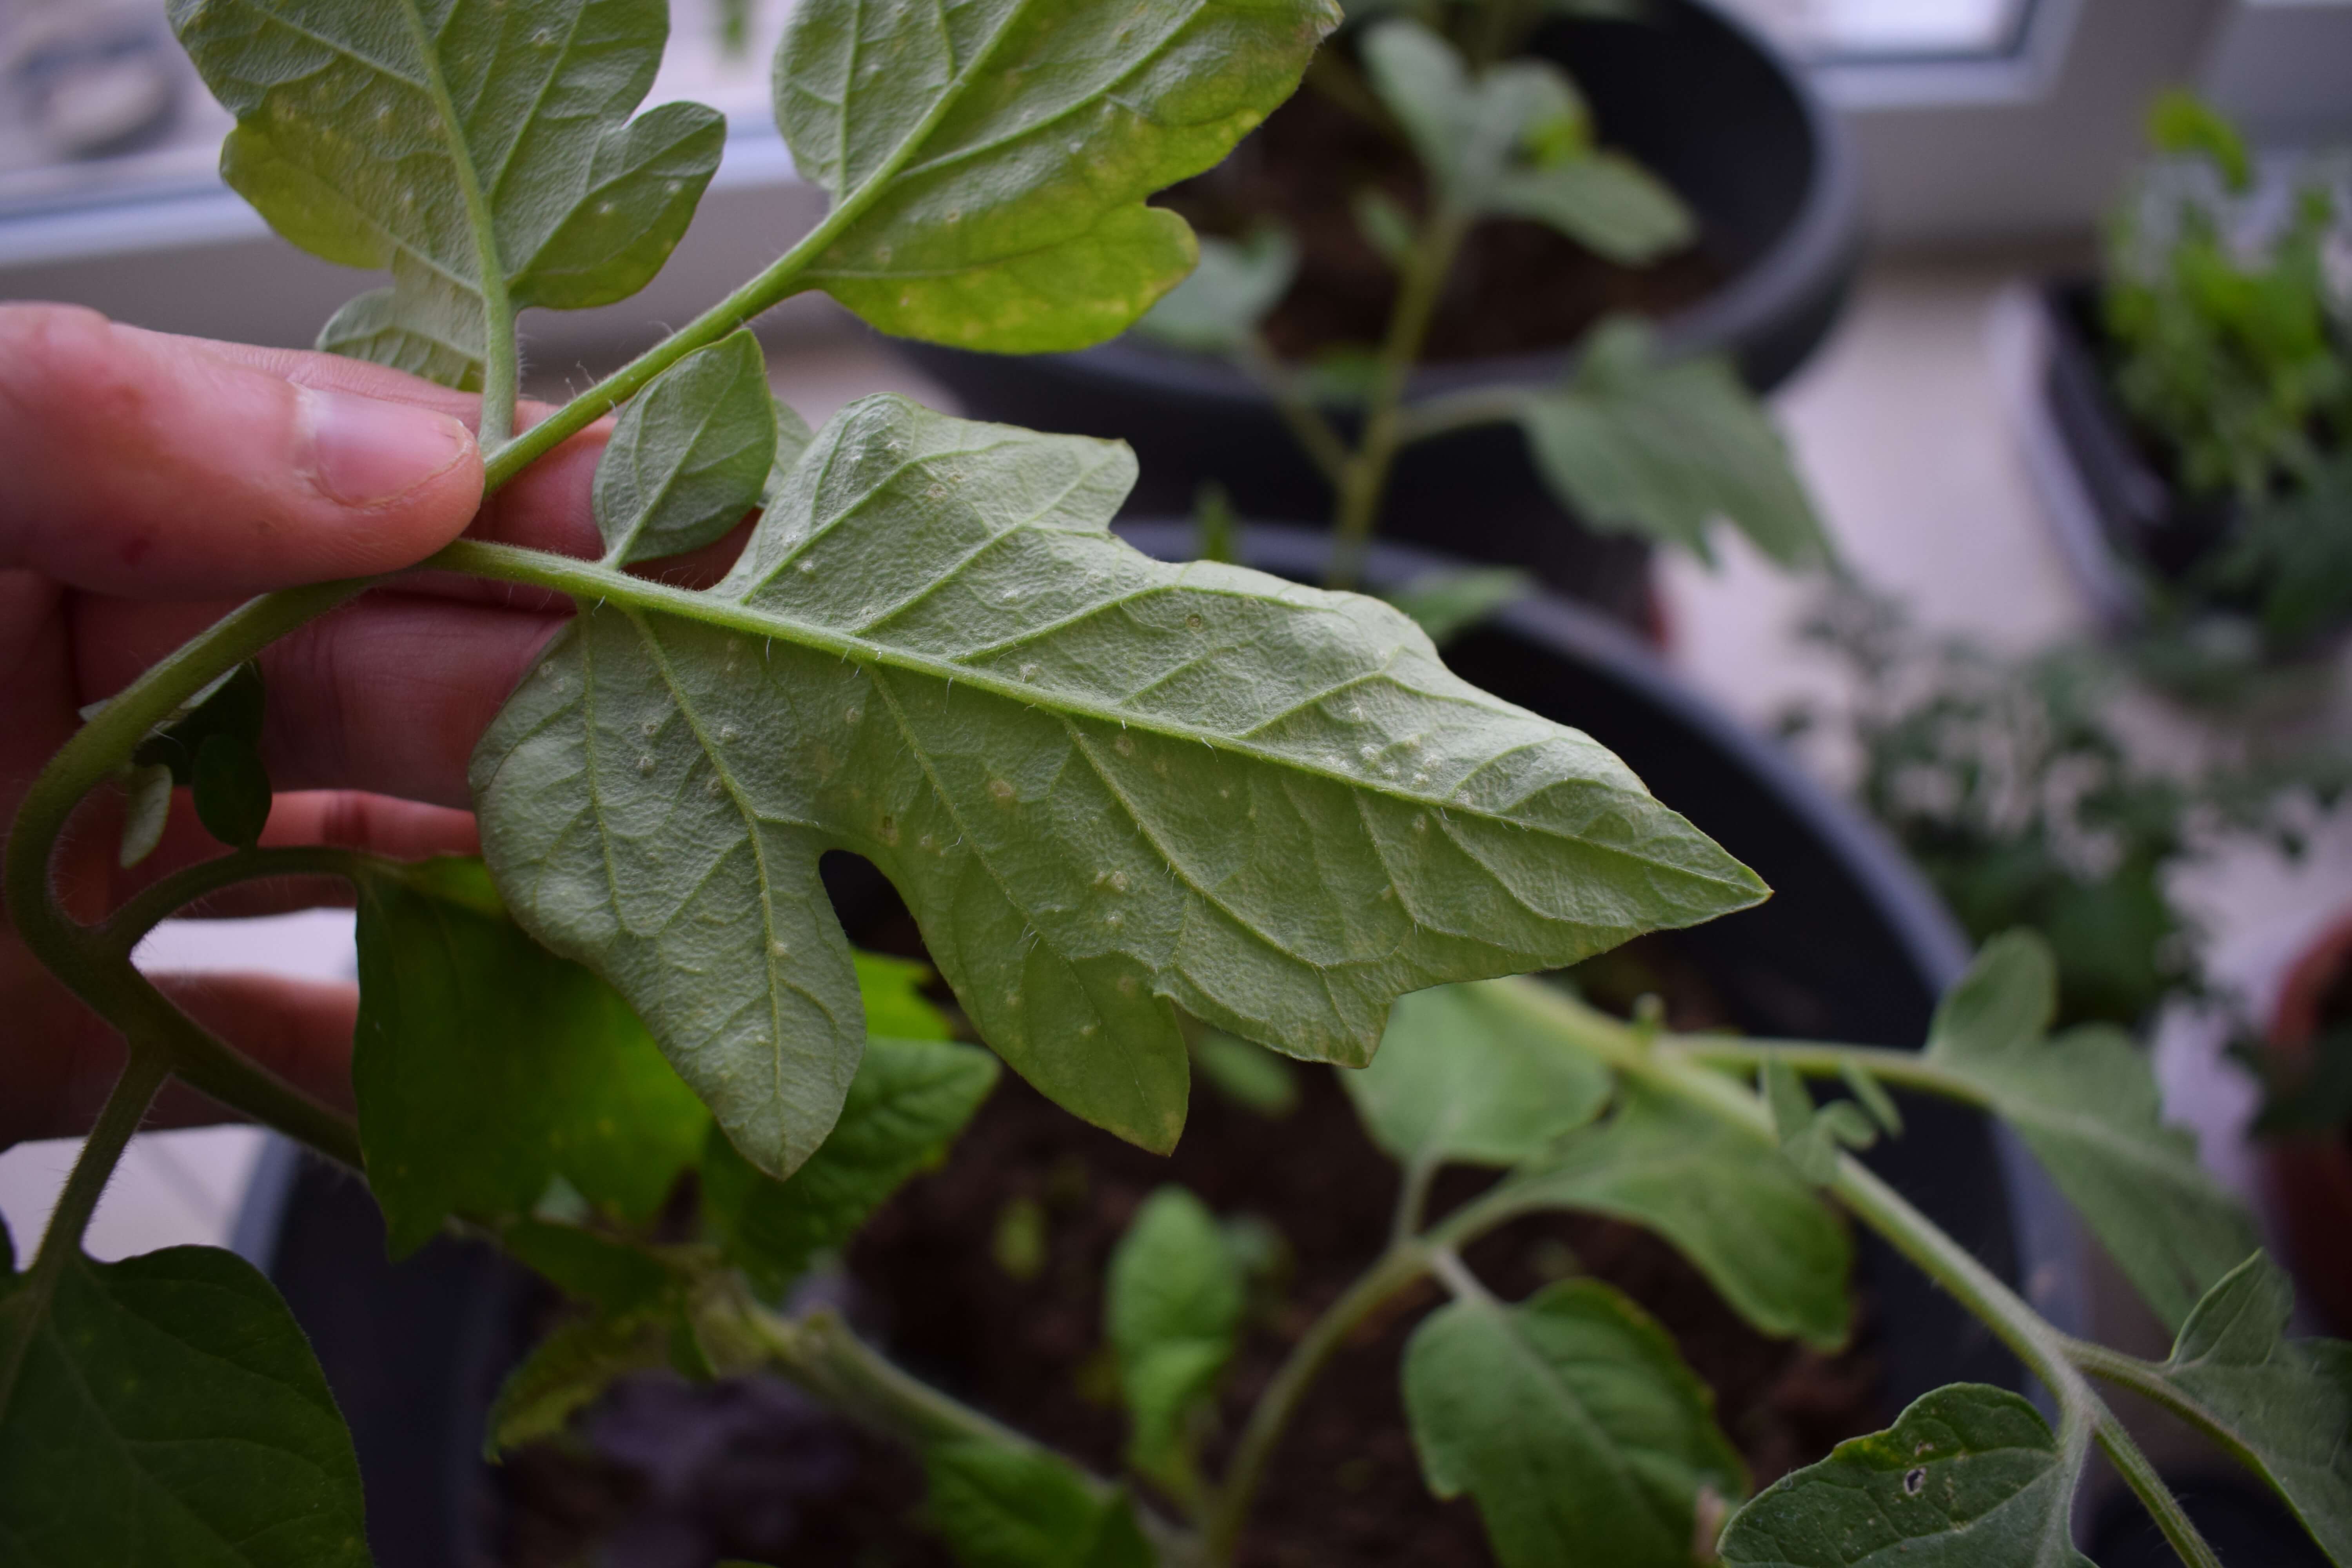
Labels: Tomato mold leaf, Tomato mold leaf, Tomato mold leaf, Tomato mold leaf